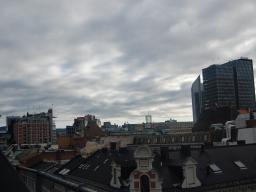
Label: Background_without_leaves